Beliaghata

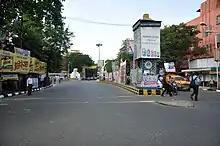
CIT More, Beliaghata

Beliaghata Main Road, which is one of the city's major connectors, connects Eastern Metropolitan Bypass to Central Kolkata. Eastern Metropolitan Bypass (in short EM Bypass), which is the most important highway of Kolkata, passes along the eastern boundary of Beliaghata. CIT Road (Hem Chandra Naskar Road) also starts from Beliaghata Main Road (at CIT More) and connects the locality with Ultadanga. Many buses and auto-rickshaws ply along these roads. Canal Side Road (Chaulpatty Road), which runs beside Beliaghata Canal, helps light vehicles to move around through the densely populated Beliaghata.